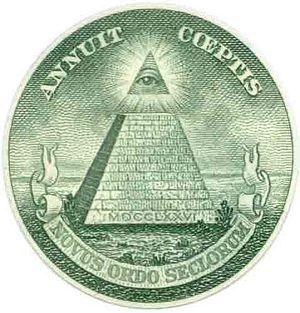
Revelations est le troisième album studio du groupe de post-punk Killing Joke, sorti en 1982.
Une théorie du complot est une expression d'origine anglaise, définie pour la première fois en 1945 par Karl Popper, qui dénonce comme abusive une hypothèse selon laquelle un événement politique a été causé par l'action concertée et secrète d'un groupe de personnes qui croyaient avoir intérêt à ce qu'il se produise, plutôt que par le déterminisme historique ou le hasard. Pour Peter Knight, de l'université de Manchester, « un petit groupe de gens puissants se coordonne en secret pour planifier et entreprendre une action illégale et néfaste affectant le cours des événements ». L'objectif étant de détenir ou de conserver une forme de pouvoir.
Les théories du complot Illuminati sont des théories conspirationnistes qui prétendent que la « société de pensée » allemande des Illuminés de Bavière, historiquement dissoute en 1785, aurait perduré dans la clandestinité et poursuivrait un plan secret de domination du monde. Ces théories, dont la première mention remonte à l'ouvrage de John Robison, Proof of a Conspiracy, publié en 1797, se confondent avec les théories du complot maçonnique en avançant que les Illuminati réalisent leur plan en infiltrant les différents gouvernements, en particulier ceux issus de révolutions, et les autres sociétés initiatiques dont la franc-maçonnerie.
Illuminatus ! est une trilogie écrite par Robert Anton Wilson et Robert Shea, publiée pour la première fois en 1975.